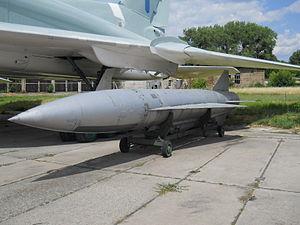
L'Ukraine n'a plus d'armes de destruction massive actuellement. L'arsenal nucléaire de l'Ukraine s'est constitué lorsqu’elle se retrouva indépendante à la suite de la dislocation de l'URSS en décembre 1991. Elle se retrouva avec de vastes stocks d'armes, en faisant la troisième puissance nucléaire mondiale en nombres d'ogives.